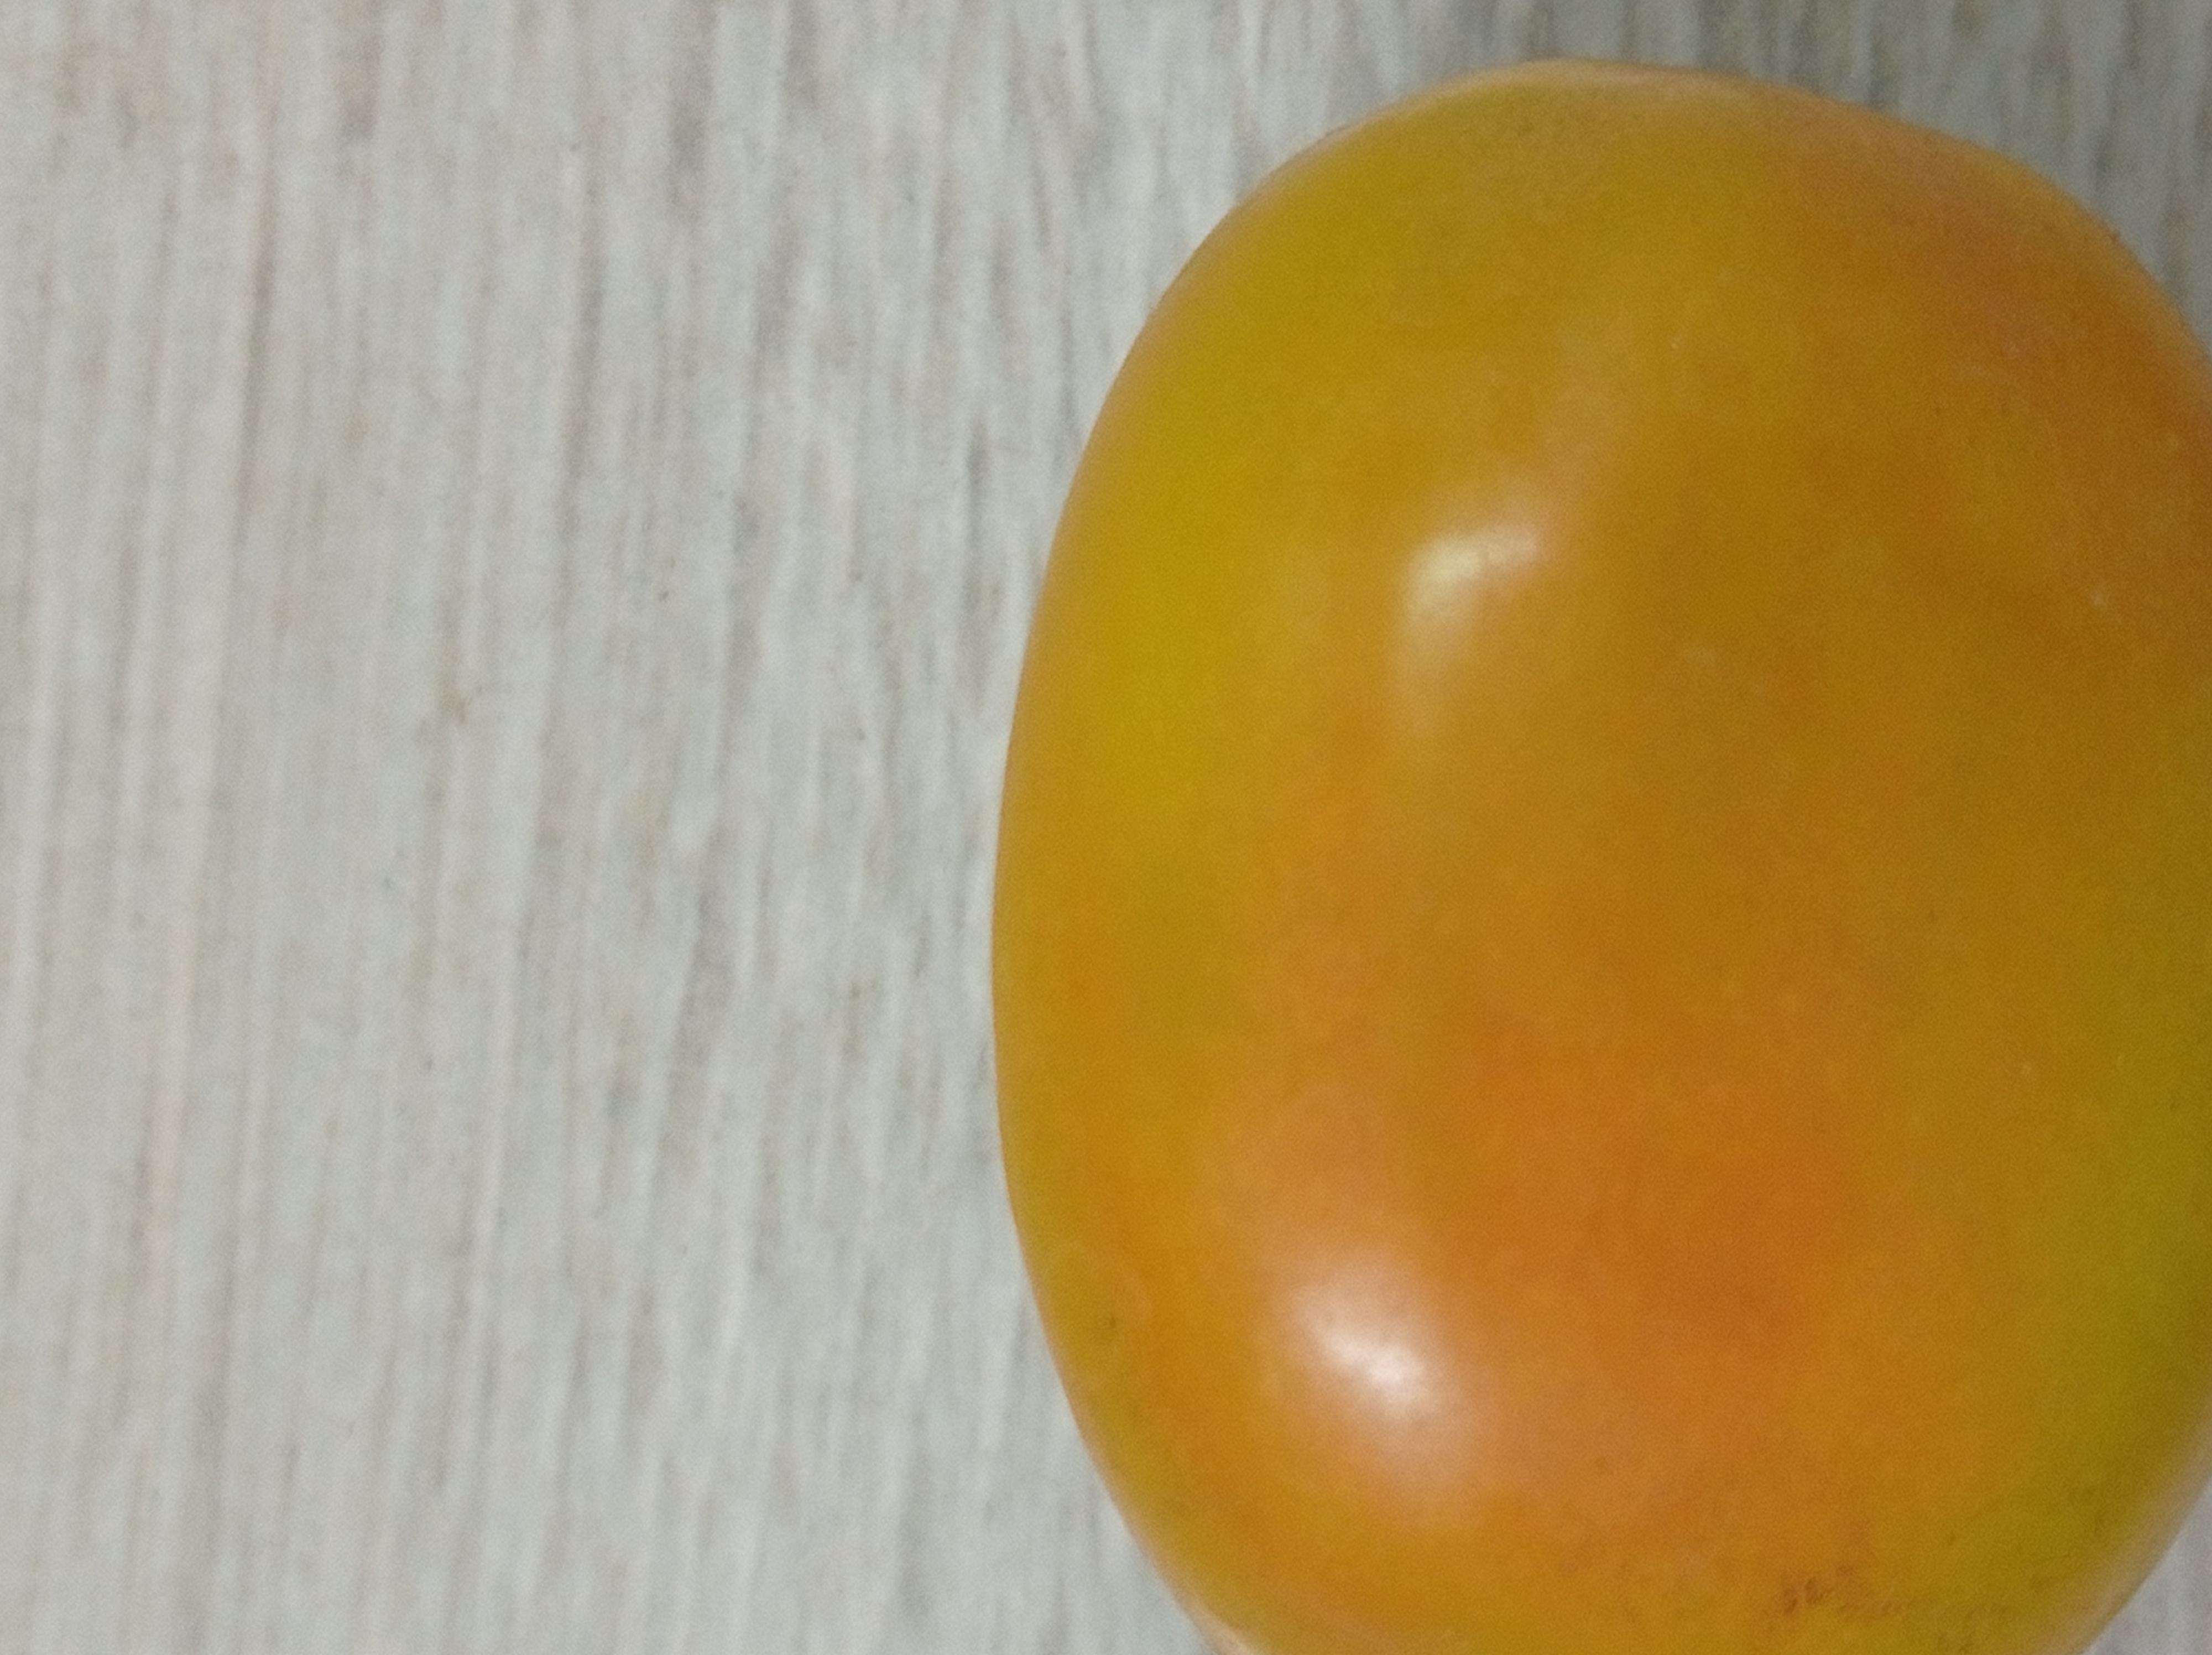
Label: Fresh